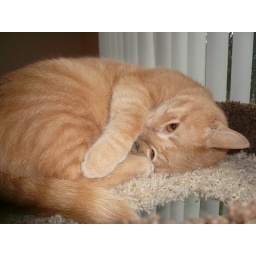
Buck in the new cat tree